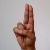
The image shows a hand gesture representing the letter 'U' in Indian Sign Language.